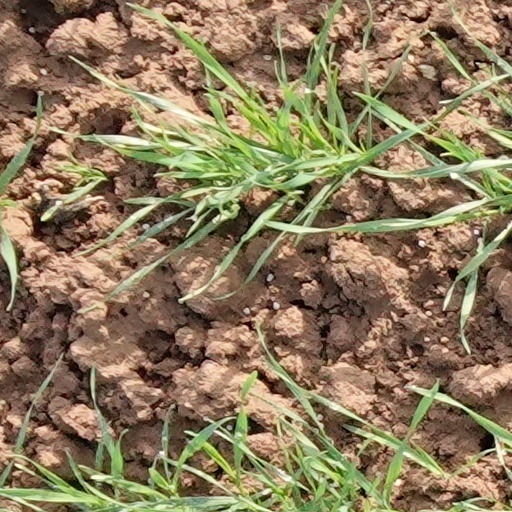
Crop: wheat